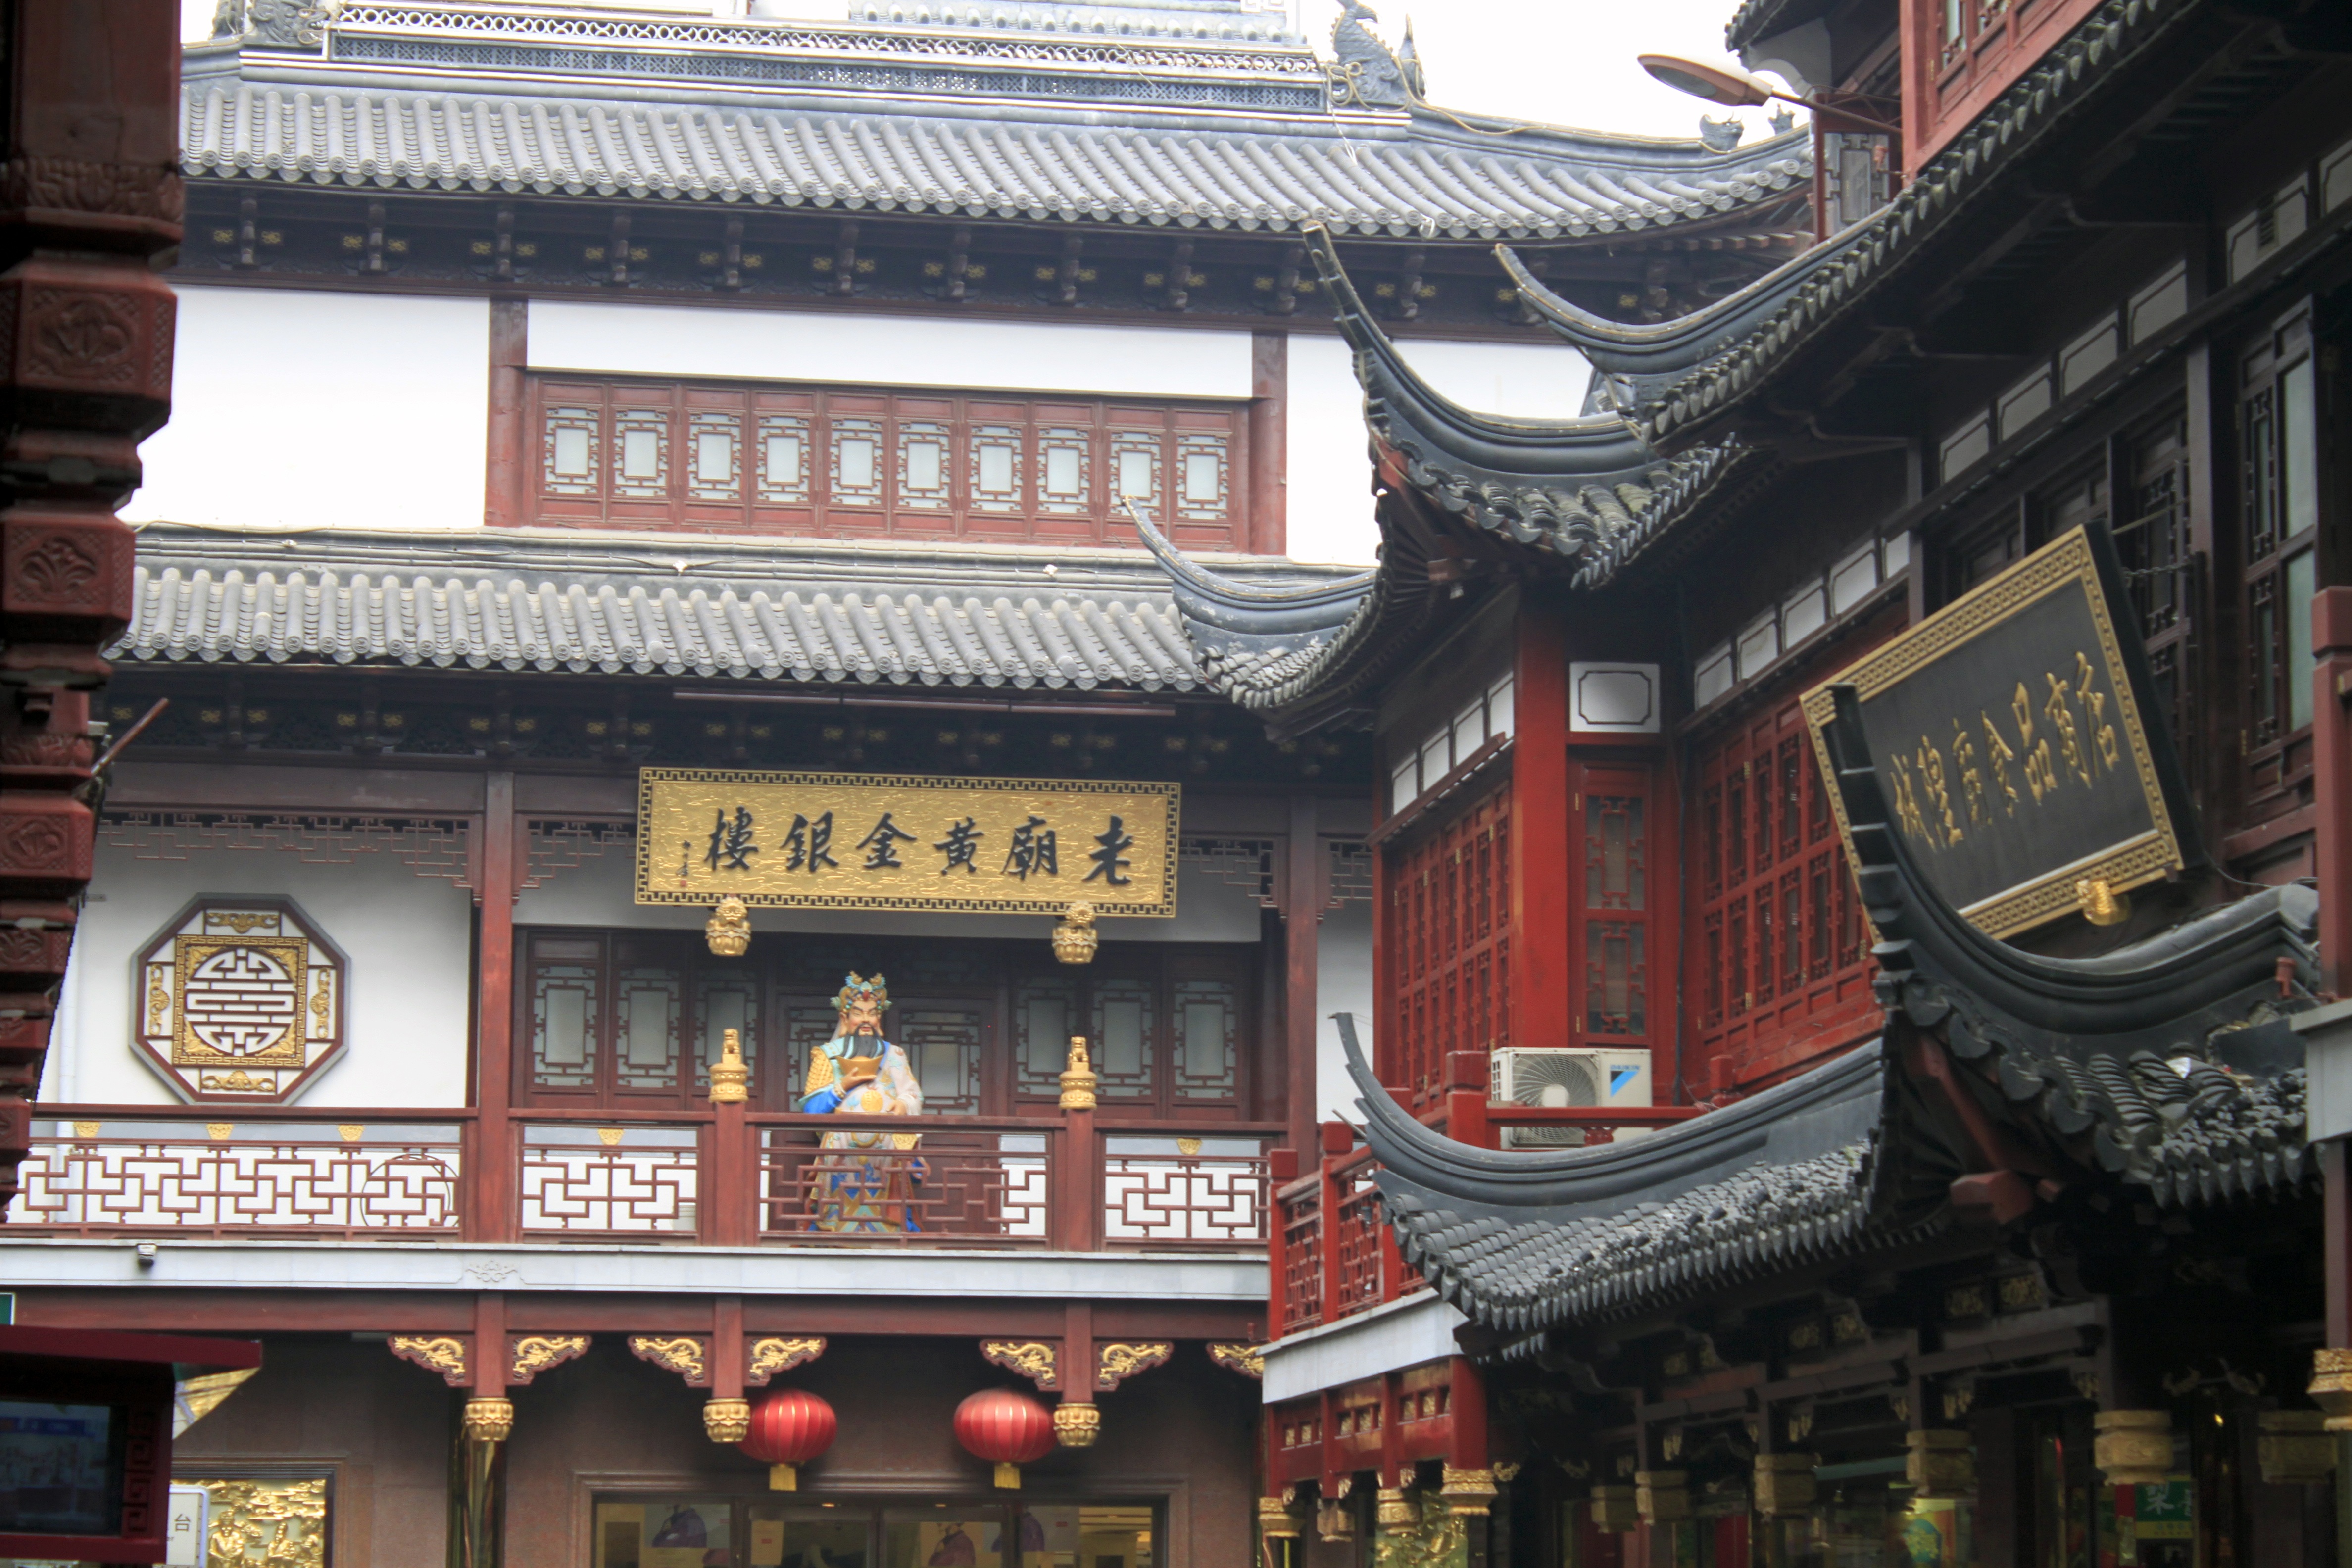
landscape, building, restaurant, travel, chinese, asia, facade, garden, temple, shrine, china, traditional, shinto shrine, money god